Hun (instrument)

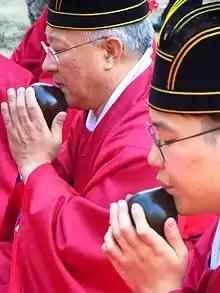
Musicians playing the hun during a Seokjeon Daeje ceremony

The hun is a Korean Xun-like globular flute made of baked clay or other ceramics.